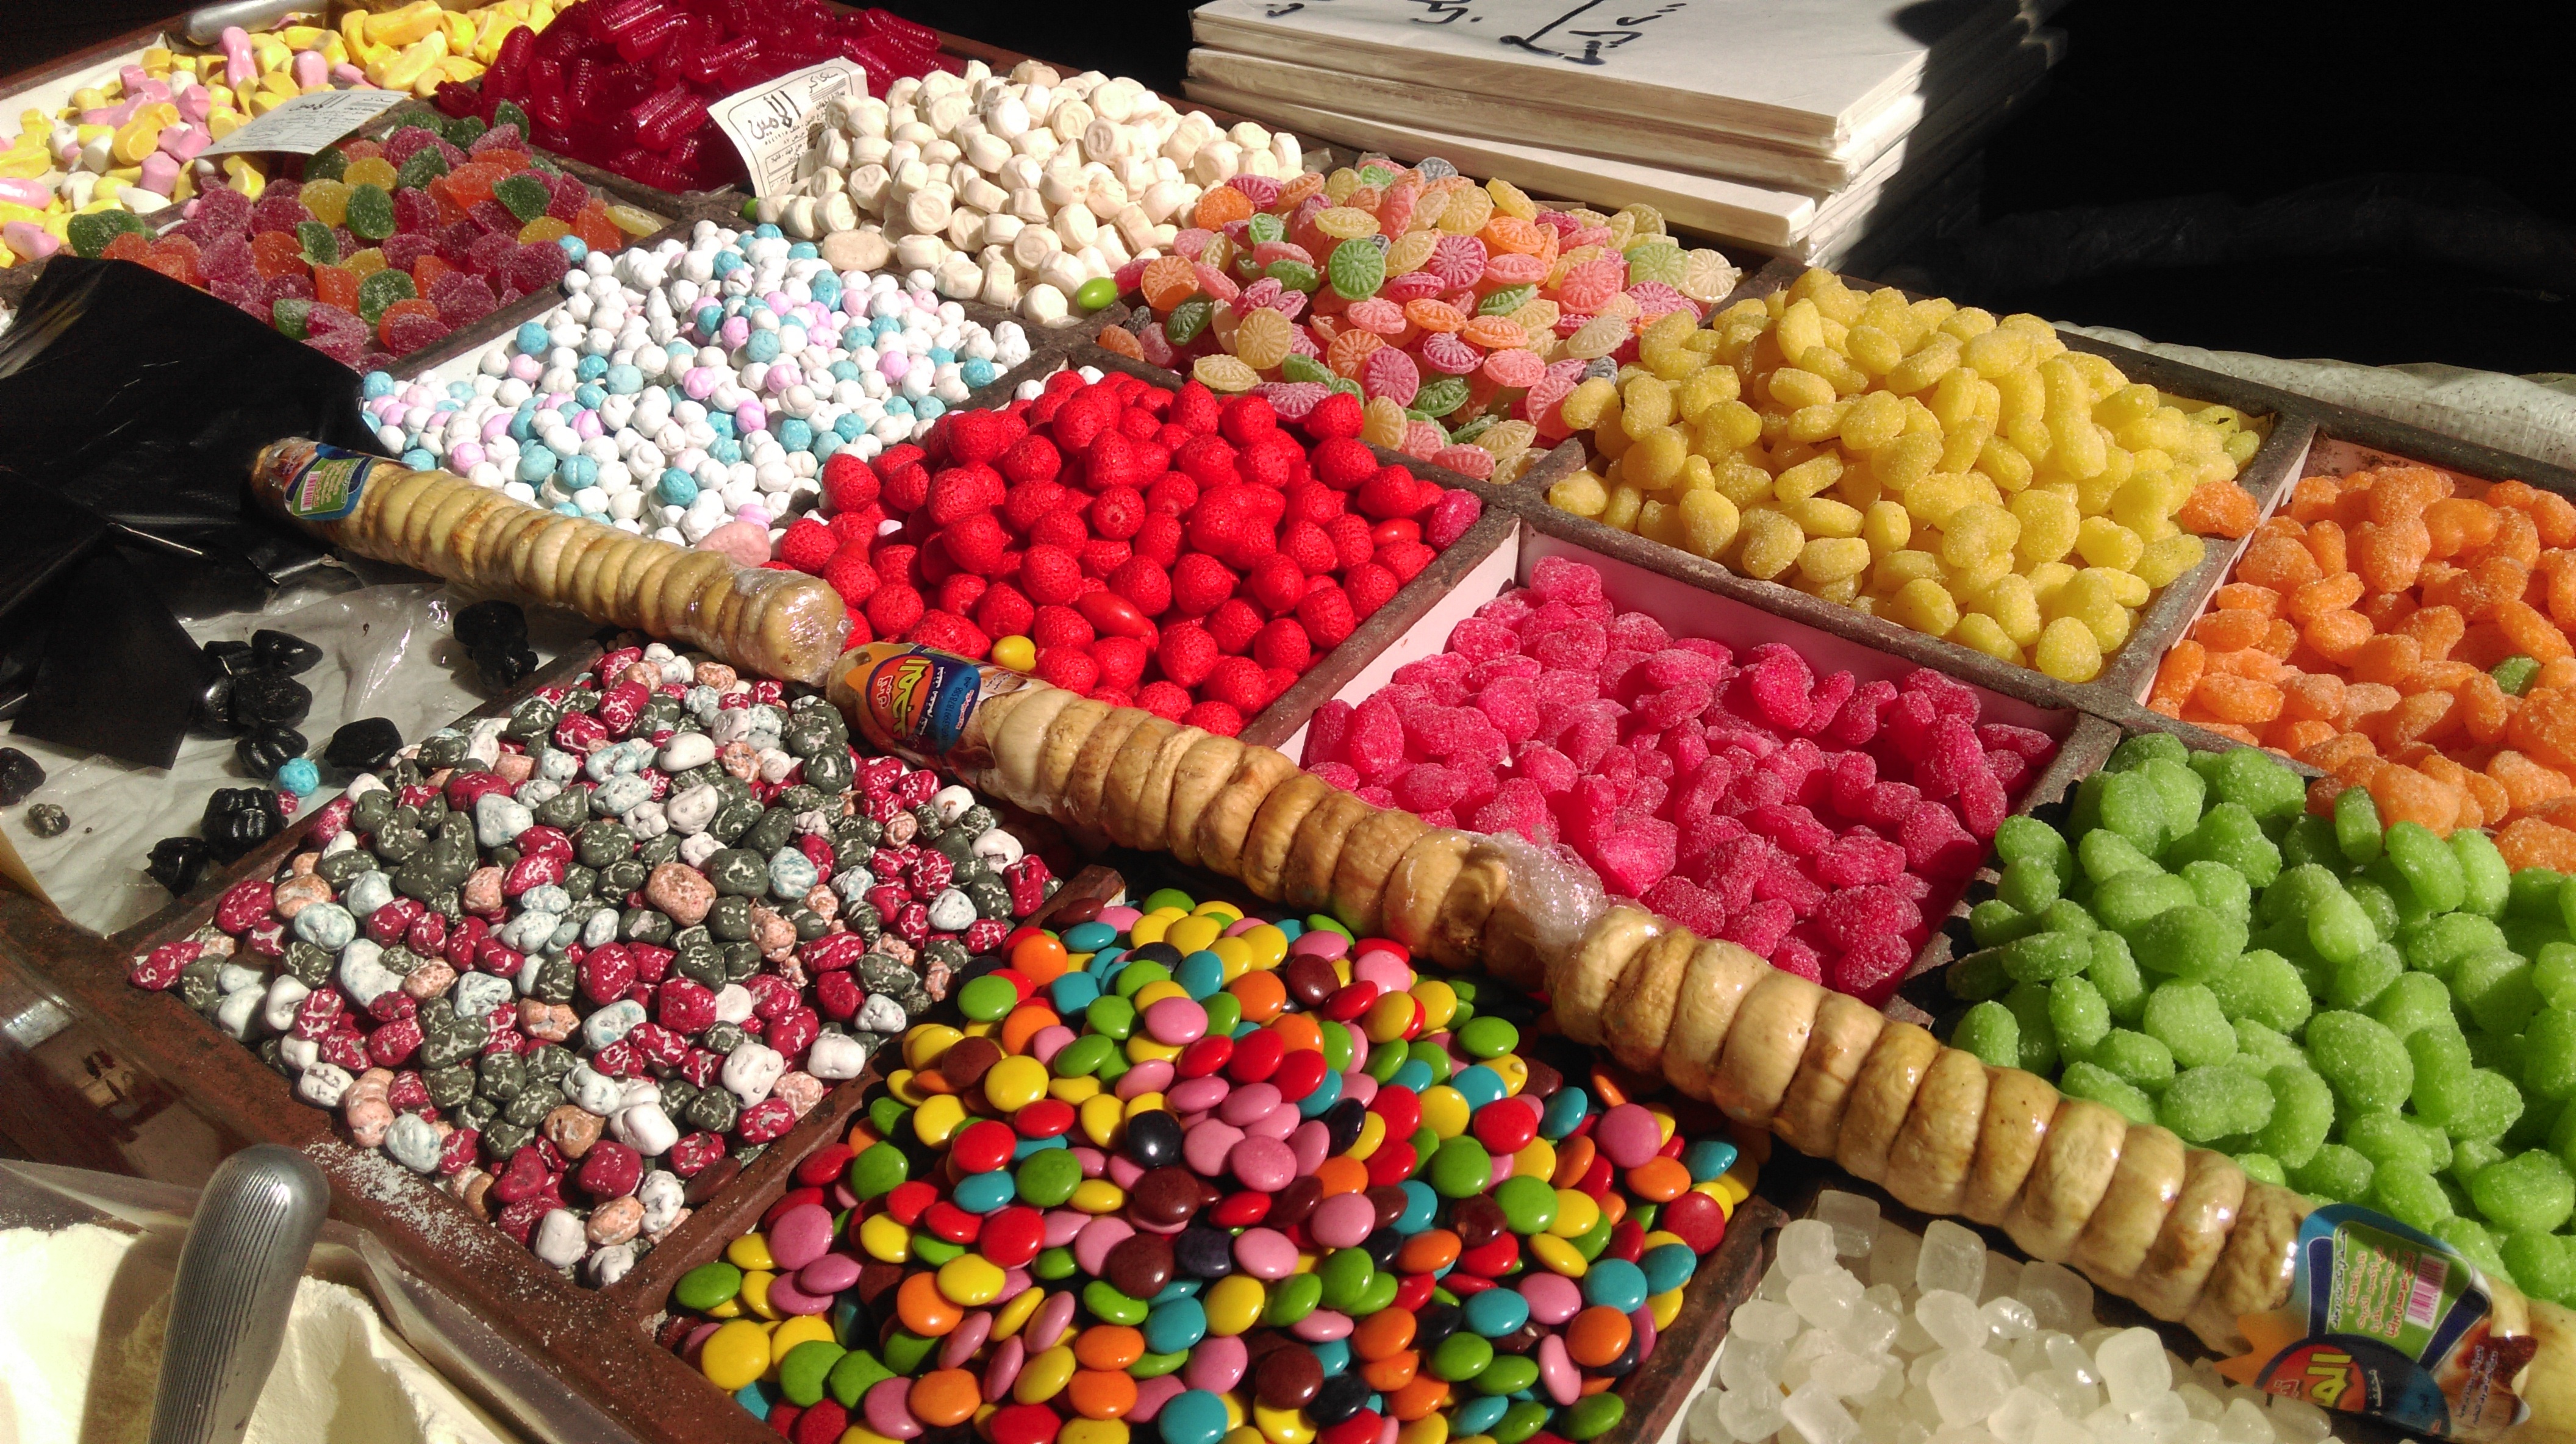
food, bazaar, dessert, public space, colors, sweets, candy, figs, sweetness, confectionery, bazar, damascus, bonbon, syria, dried fruits, old damascus, bzorieh